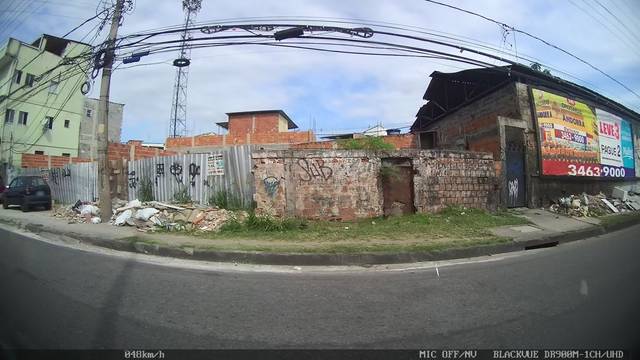
Region: Brazil
Coordinates: -22.878, -43.419